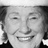
Emotion: happy